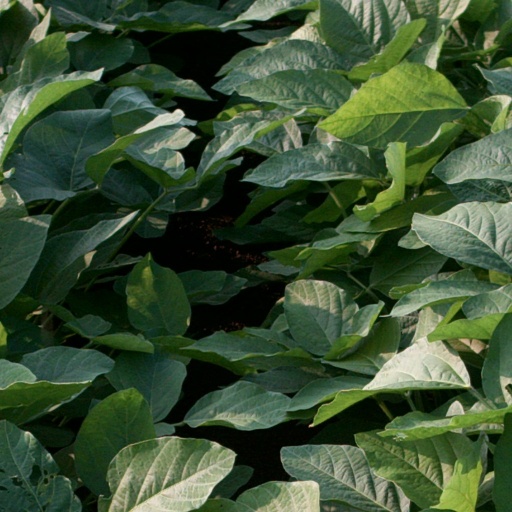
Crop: soybean